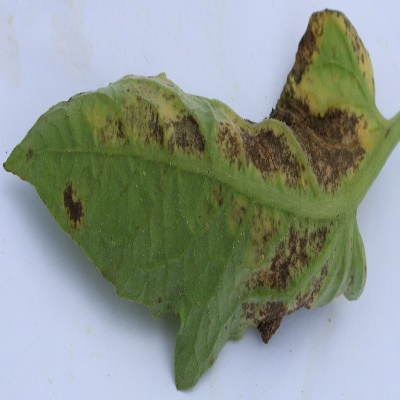
Crop: Tomato
Condition: septoria leaf spot